Celaque National Park

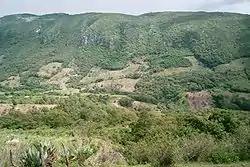
Forest fragmentation on Celaque's slopes

The success of the park was unknown until recent studies. Between the years 1987-1998 it was found that the area of open forested land decreased while mature forests became the largest forest class in the park. Forest fragmentation (measurement of area of bare patches and distances from one patch to another) decreased in areas without villages but increased in inhabited areas. However, with further examination, these results are less impressive. In the 11-year period the environment of the park had changed dramatically. These results were found in high elevations, remote and uninhabited areas of the park and in areas where the environment under examination was previously established. Meaning that the increase in mature forests was found in areas that already had mature trees but not in areas where open forest or agriculture land had been previously. Though the results of the park's conservation efforts were positive they aren't enough to save Celaque's biodiversity.